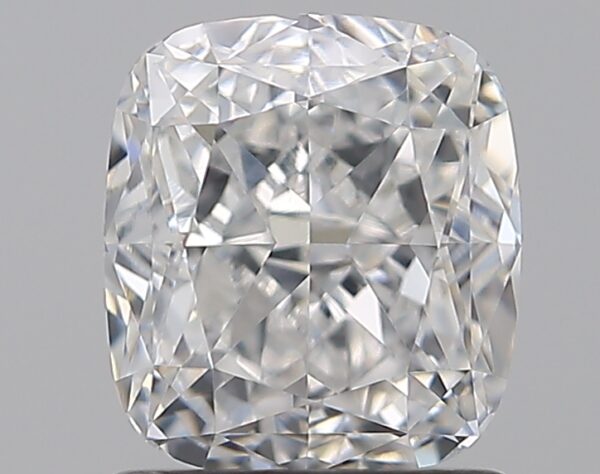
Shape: cushion
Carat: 1.5
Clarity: VS1
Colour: D
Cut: EX
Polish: EX
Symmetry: EX
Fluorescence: VS
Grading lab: GIA
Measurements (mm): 6.6 x 5.94 x 4.15